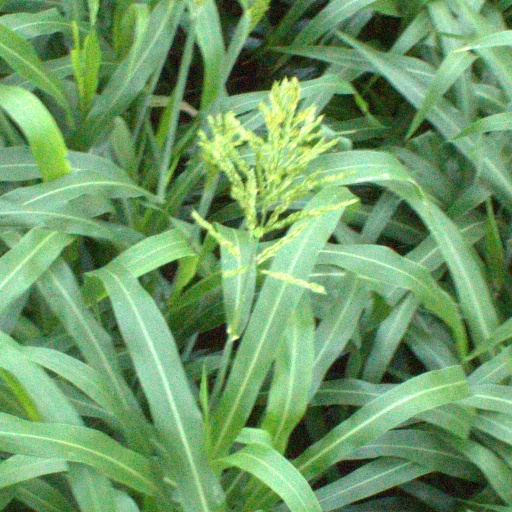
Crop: sorghum